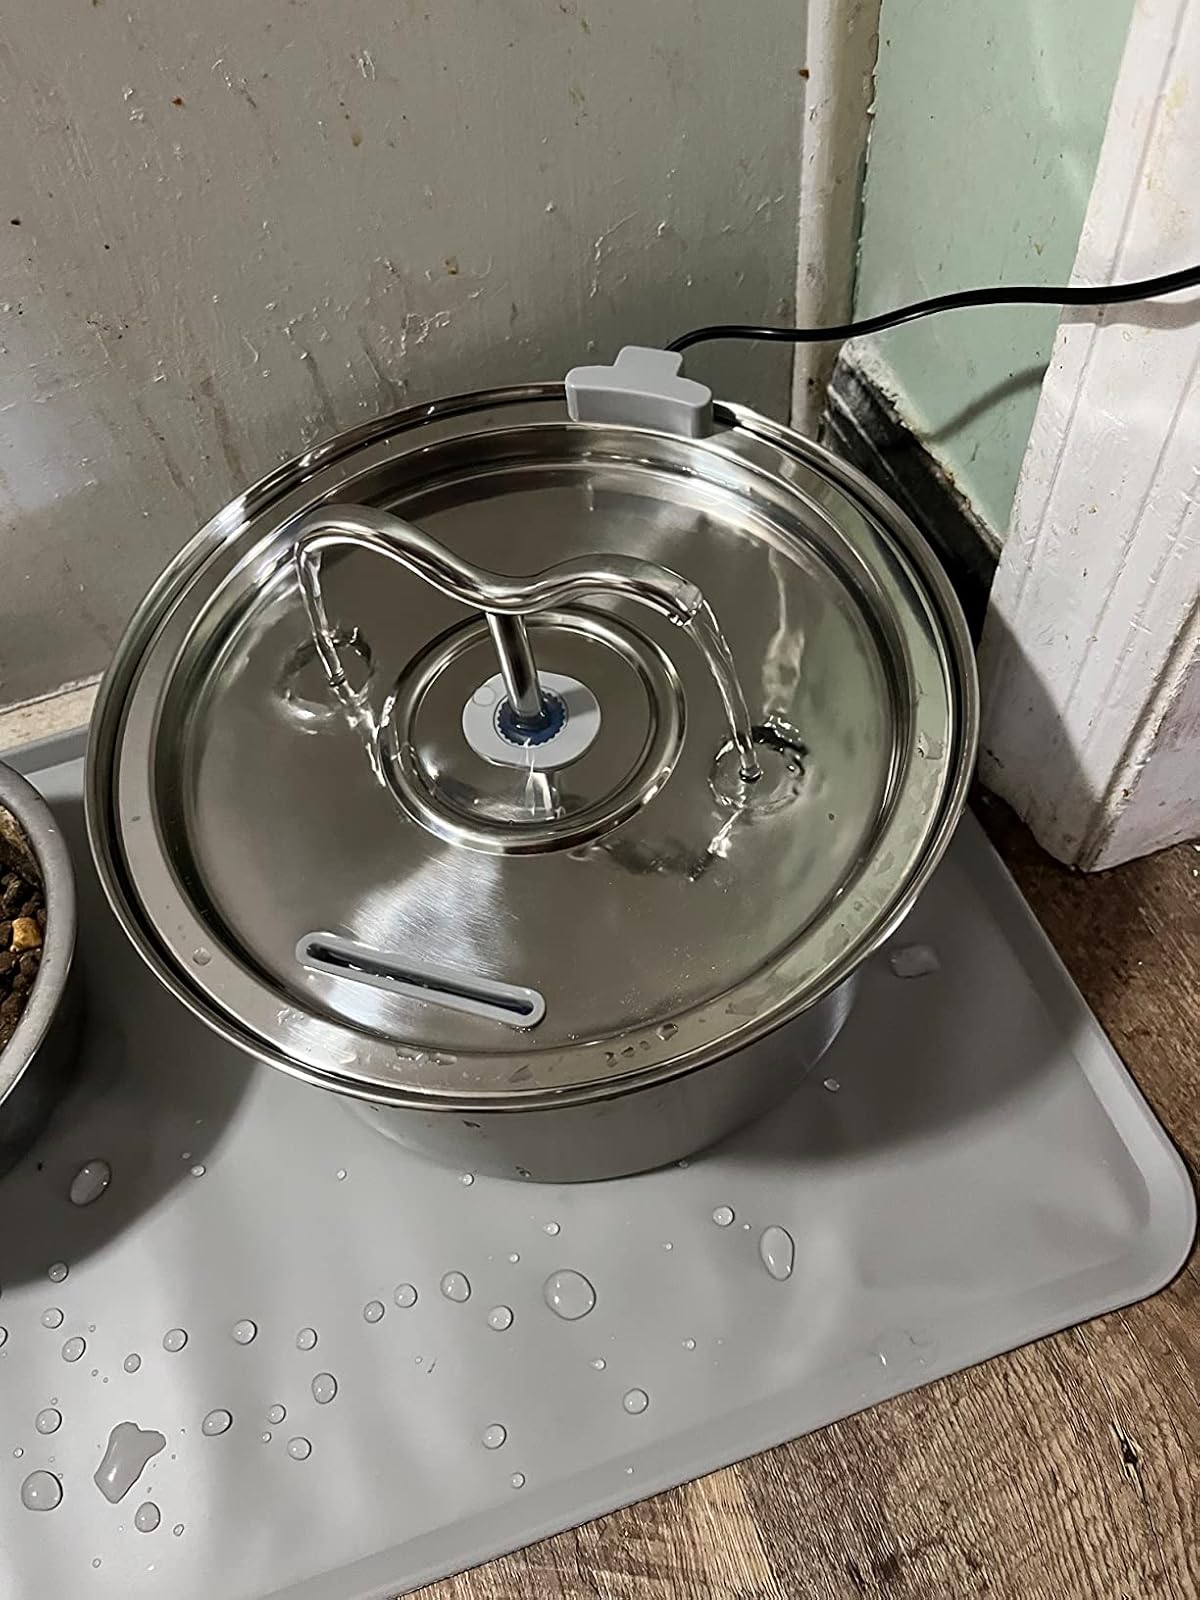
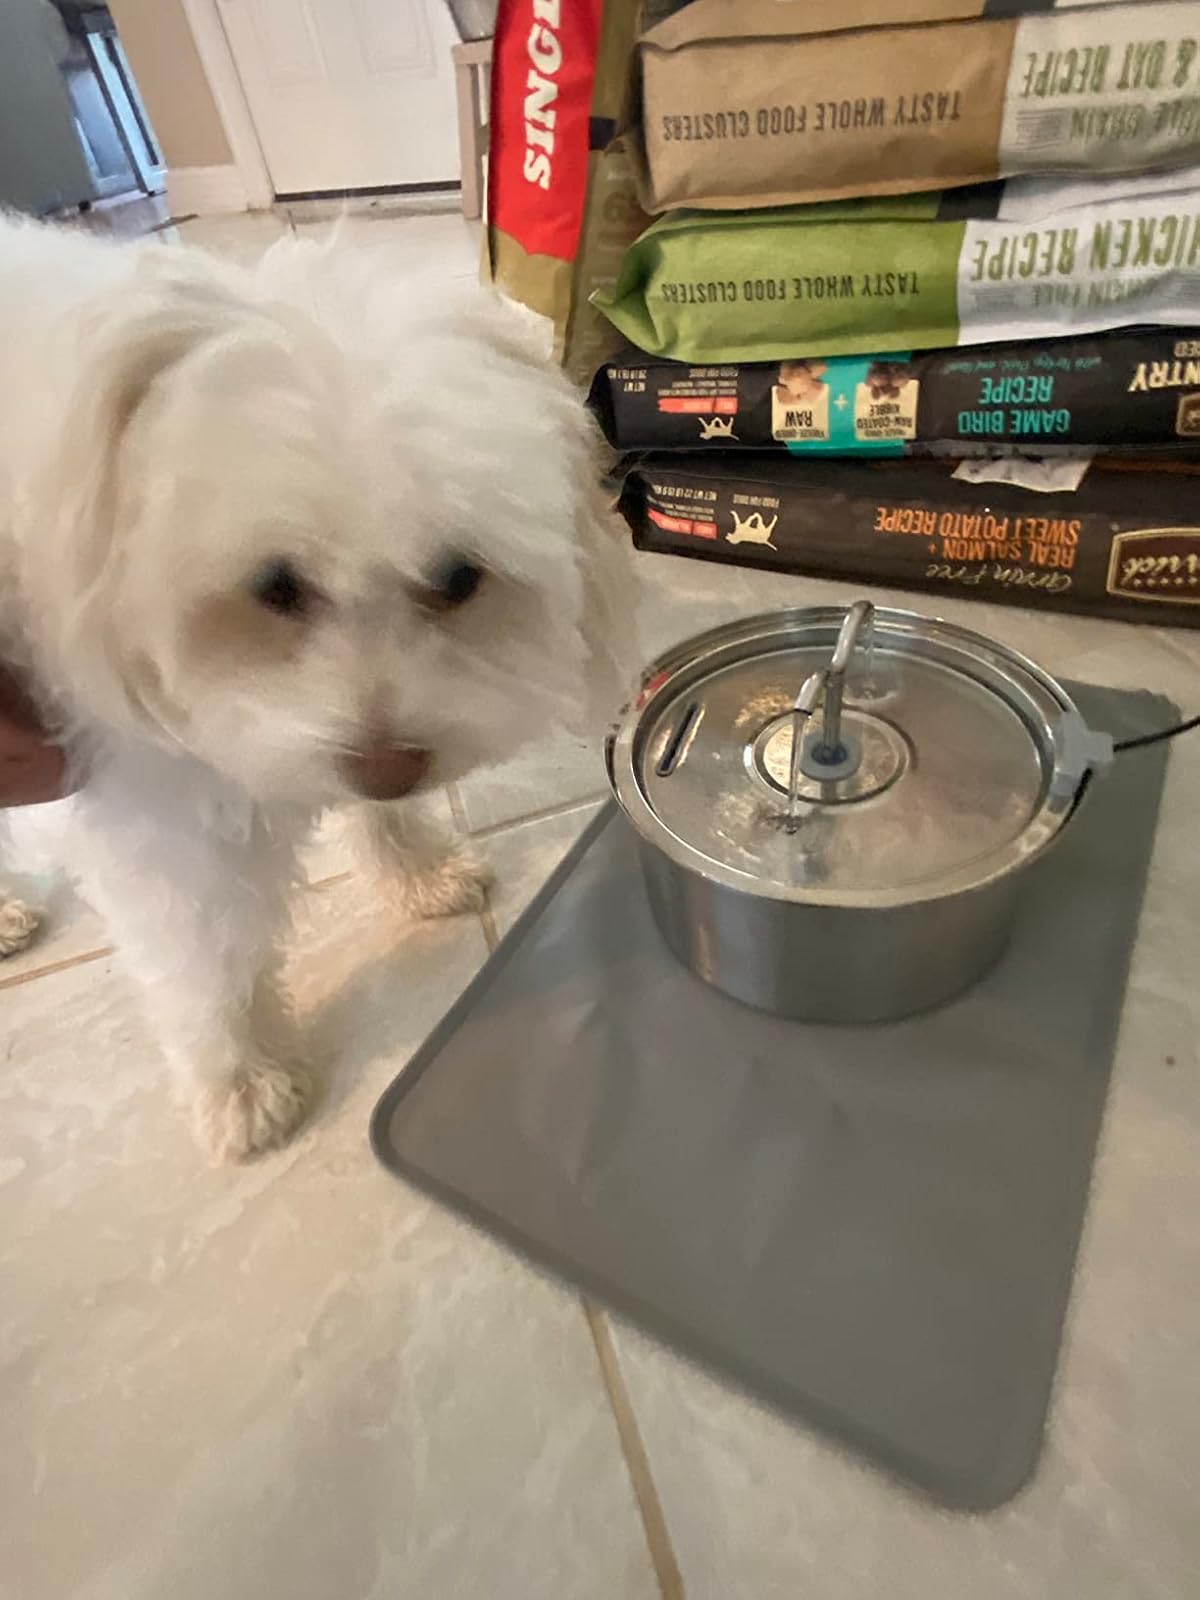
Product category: items_bowl
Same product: yes